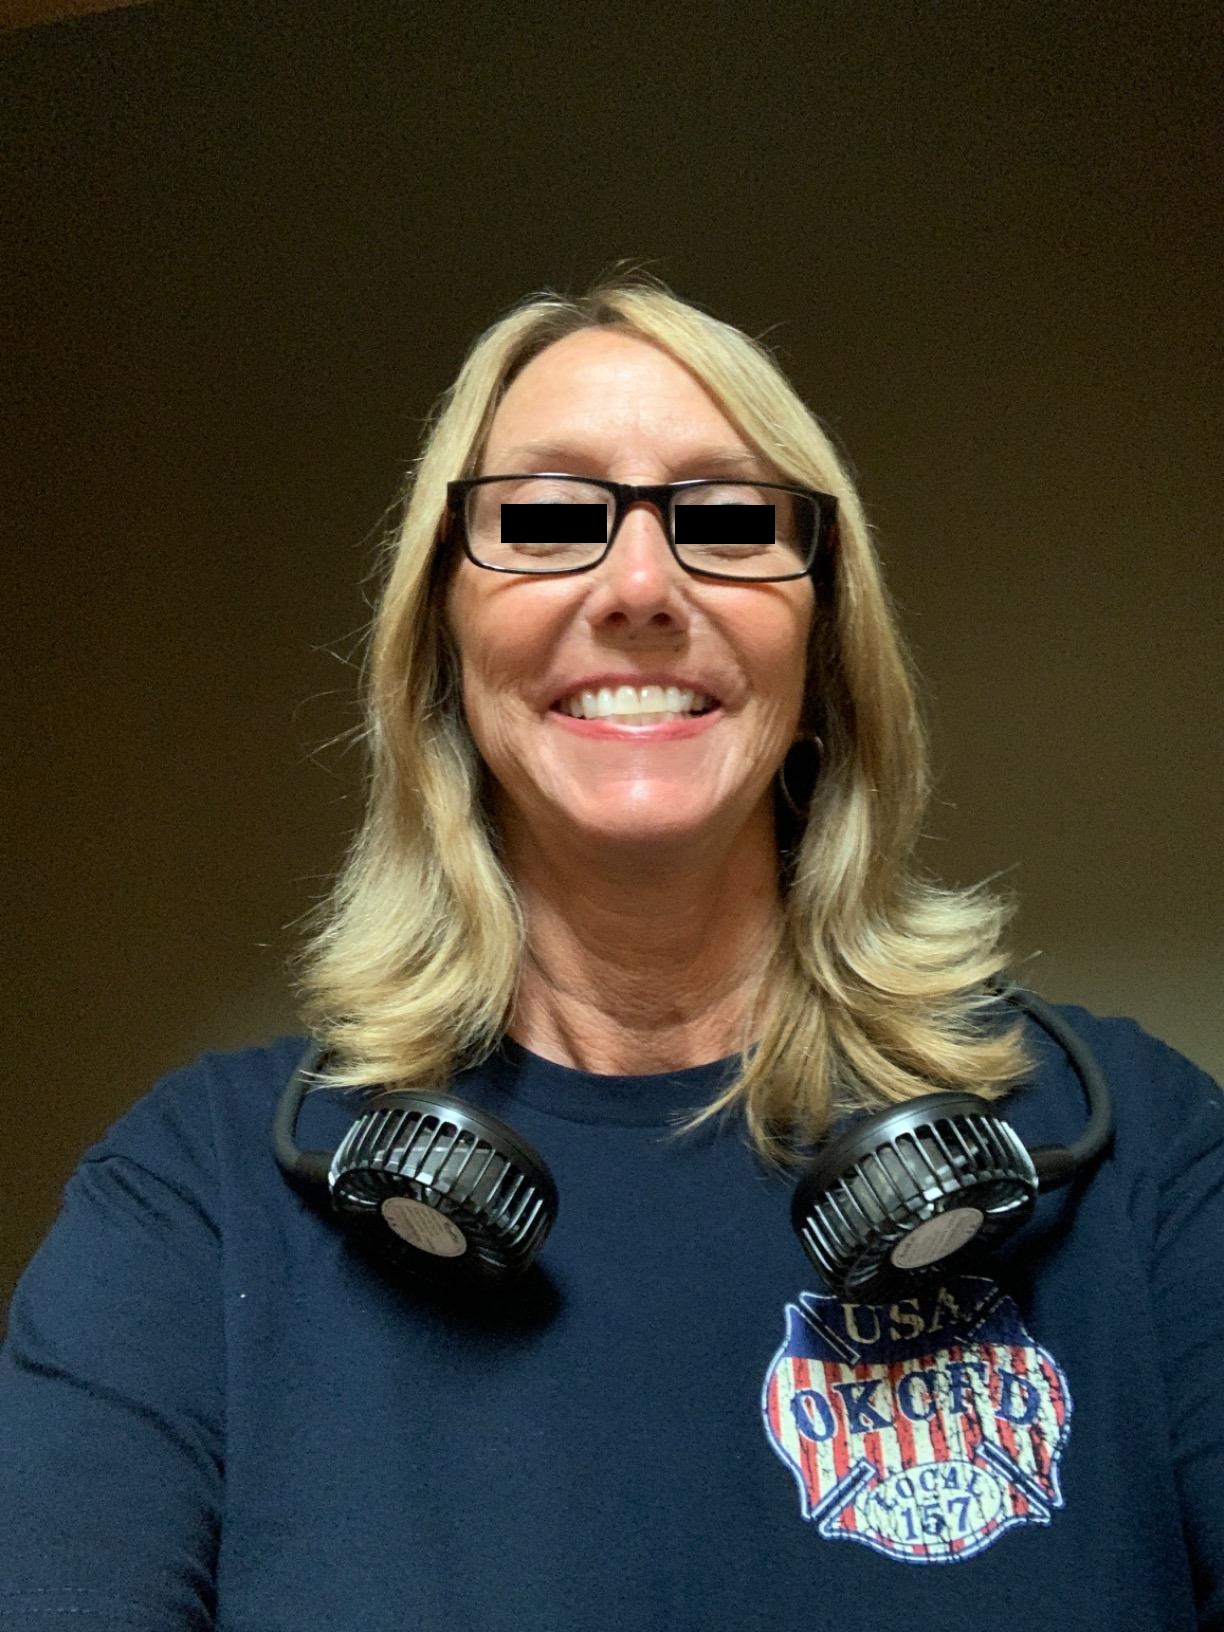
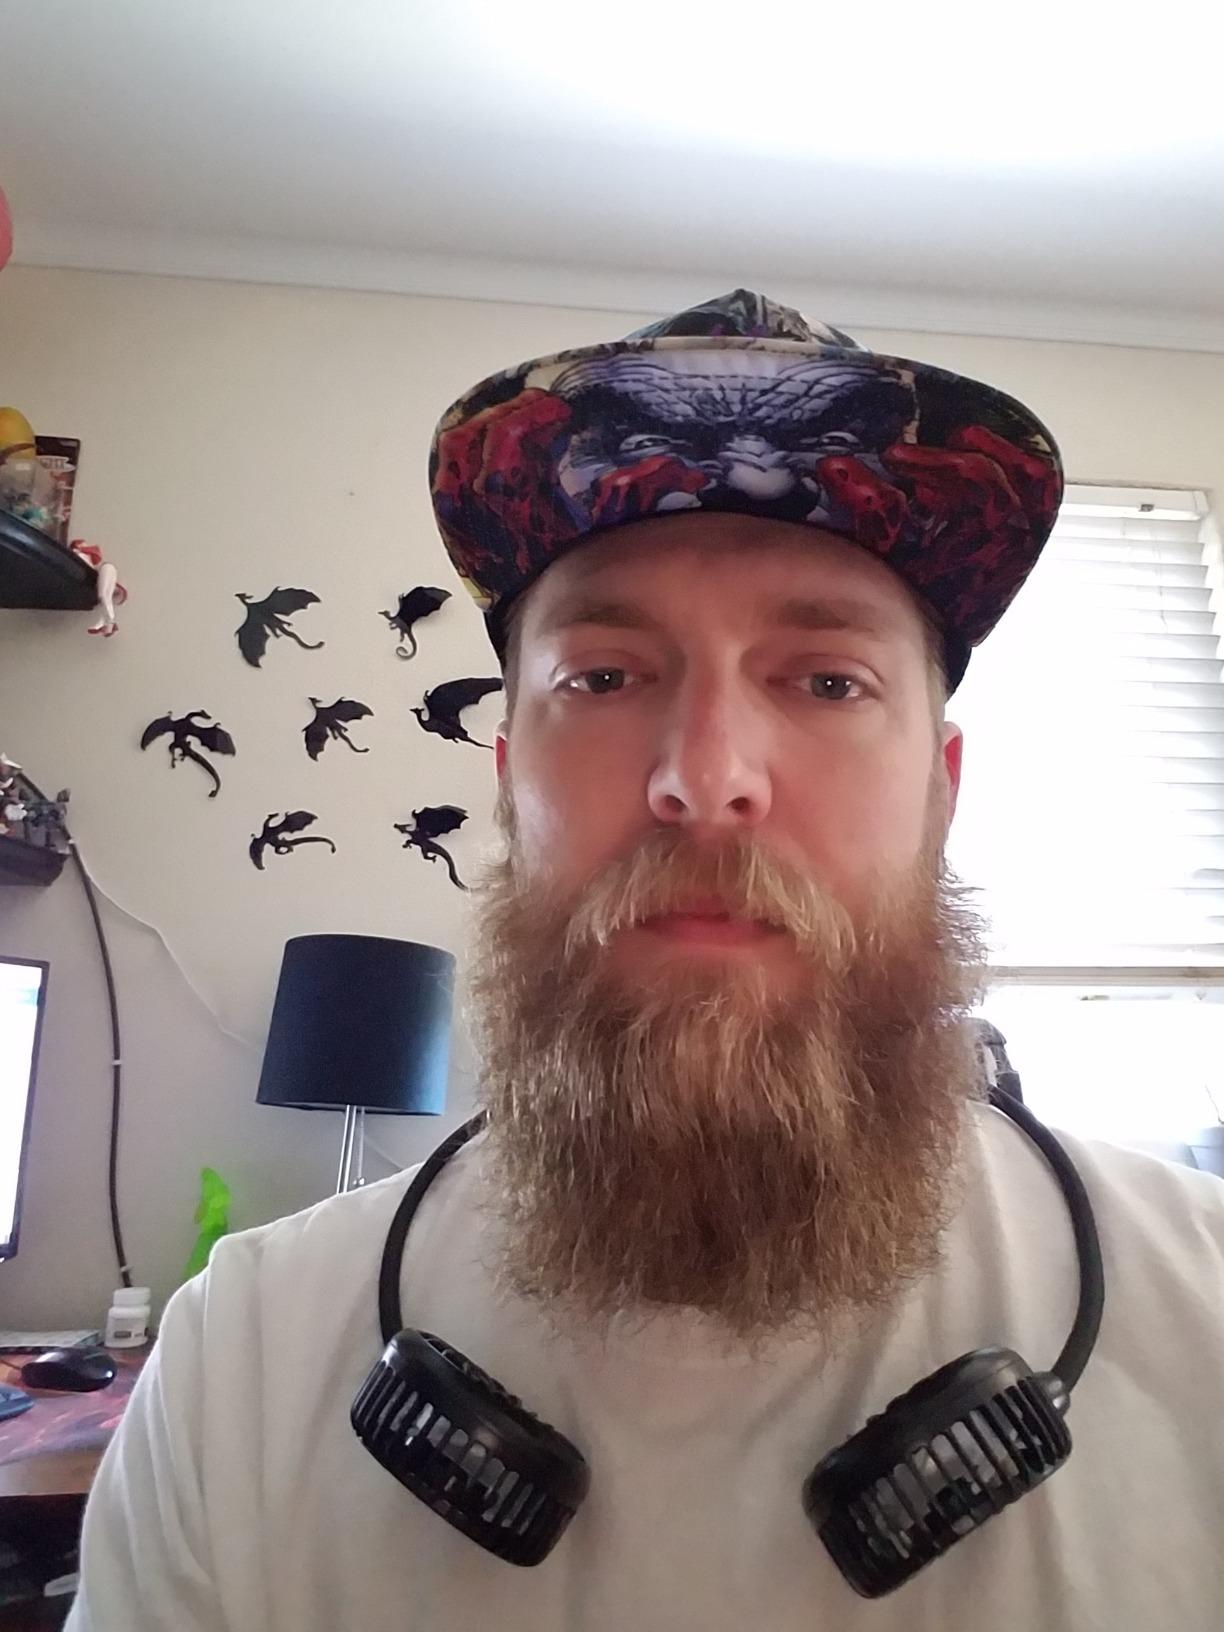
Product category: fan
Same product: yes